Adrien Broner

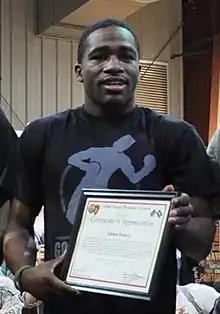
Broner in 2011

Adrien Jerome Broner (born July 28, 1989) is an American professional boxer. He won world championships in four weight classes including the World Boxing Organization (WBO) super featherweight title from 2011 to 2012, the World Boxing Council (WBC) lightweight title from 2012 to 2013, the World Boxing Association (WBA) welterweight title in 2013, and the WBA super lightweight title from 2015 to 2016.